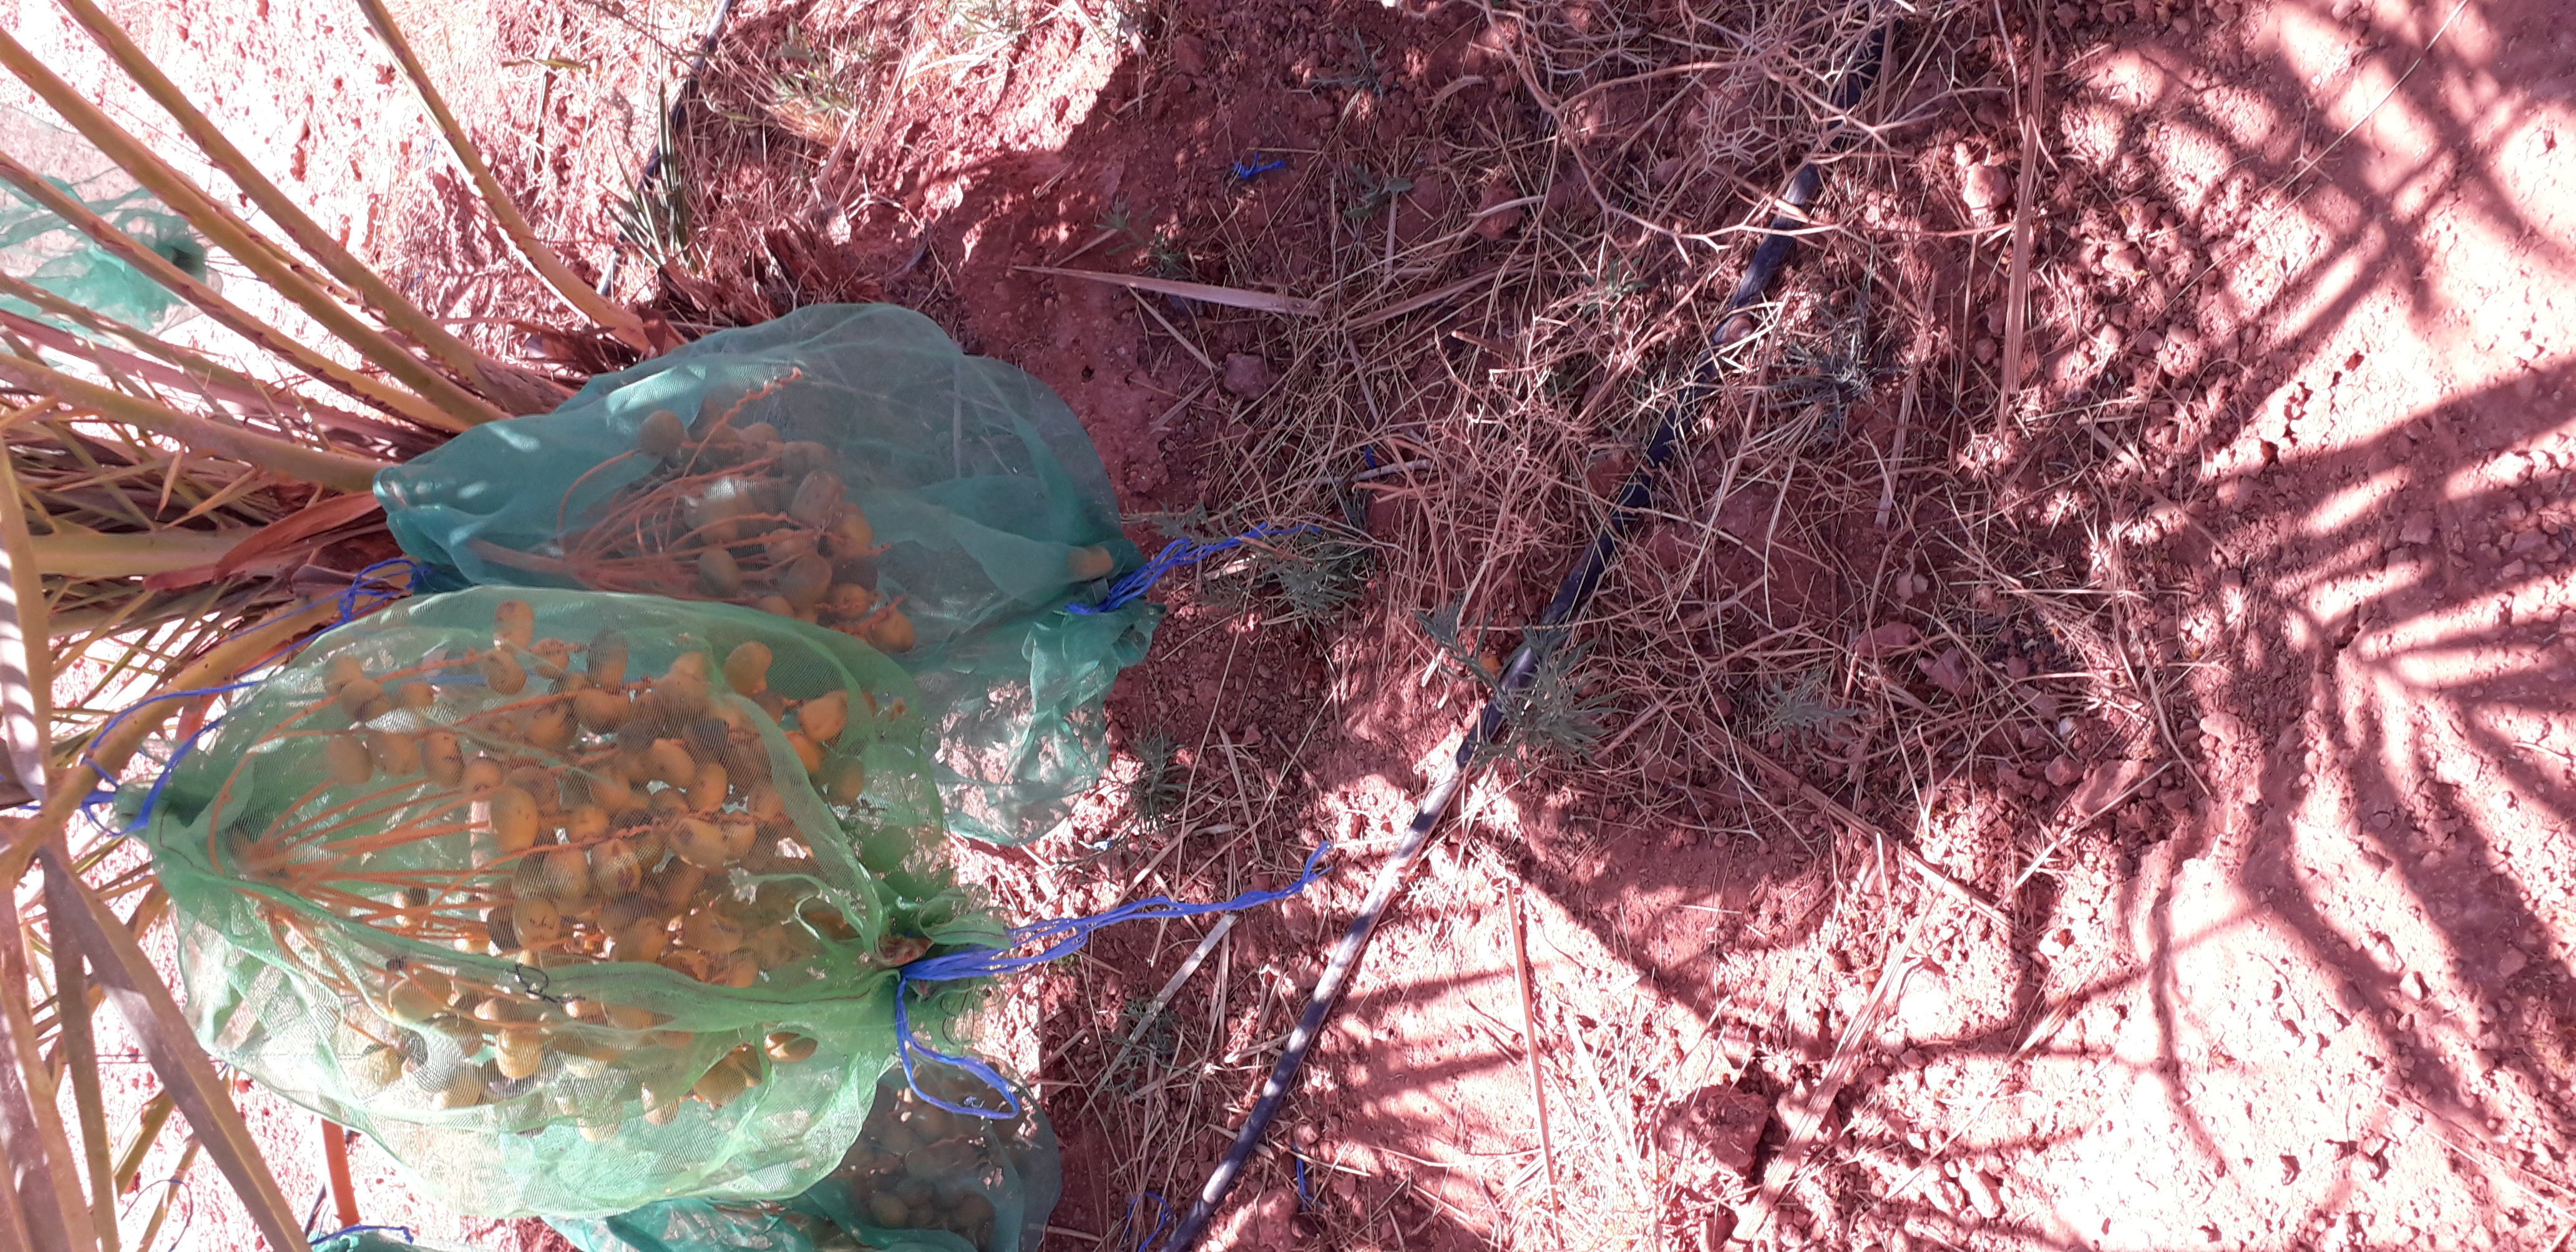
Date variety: Boufagous